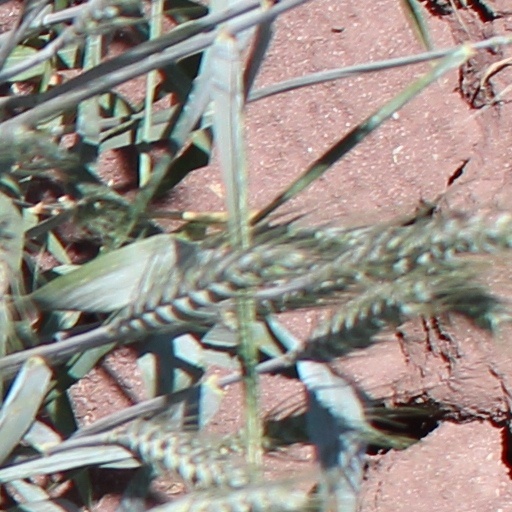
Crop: wheat